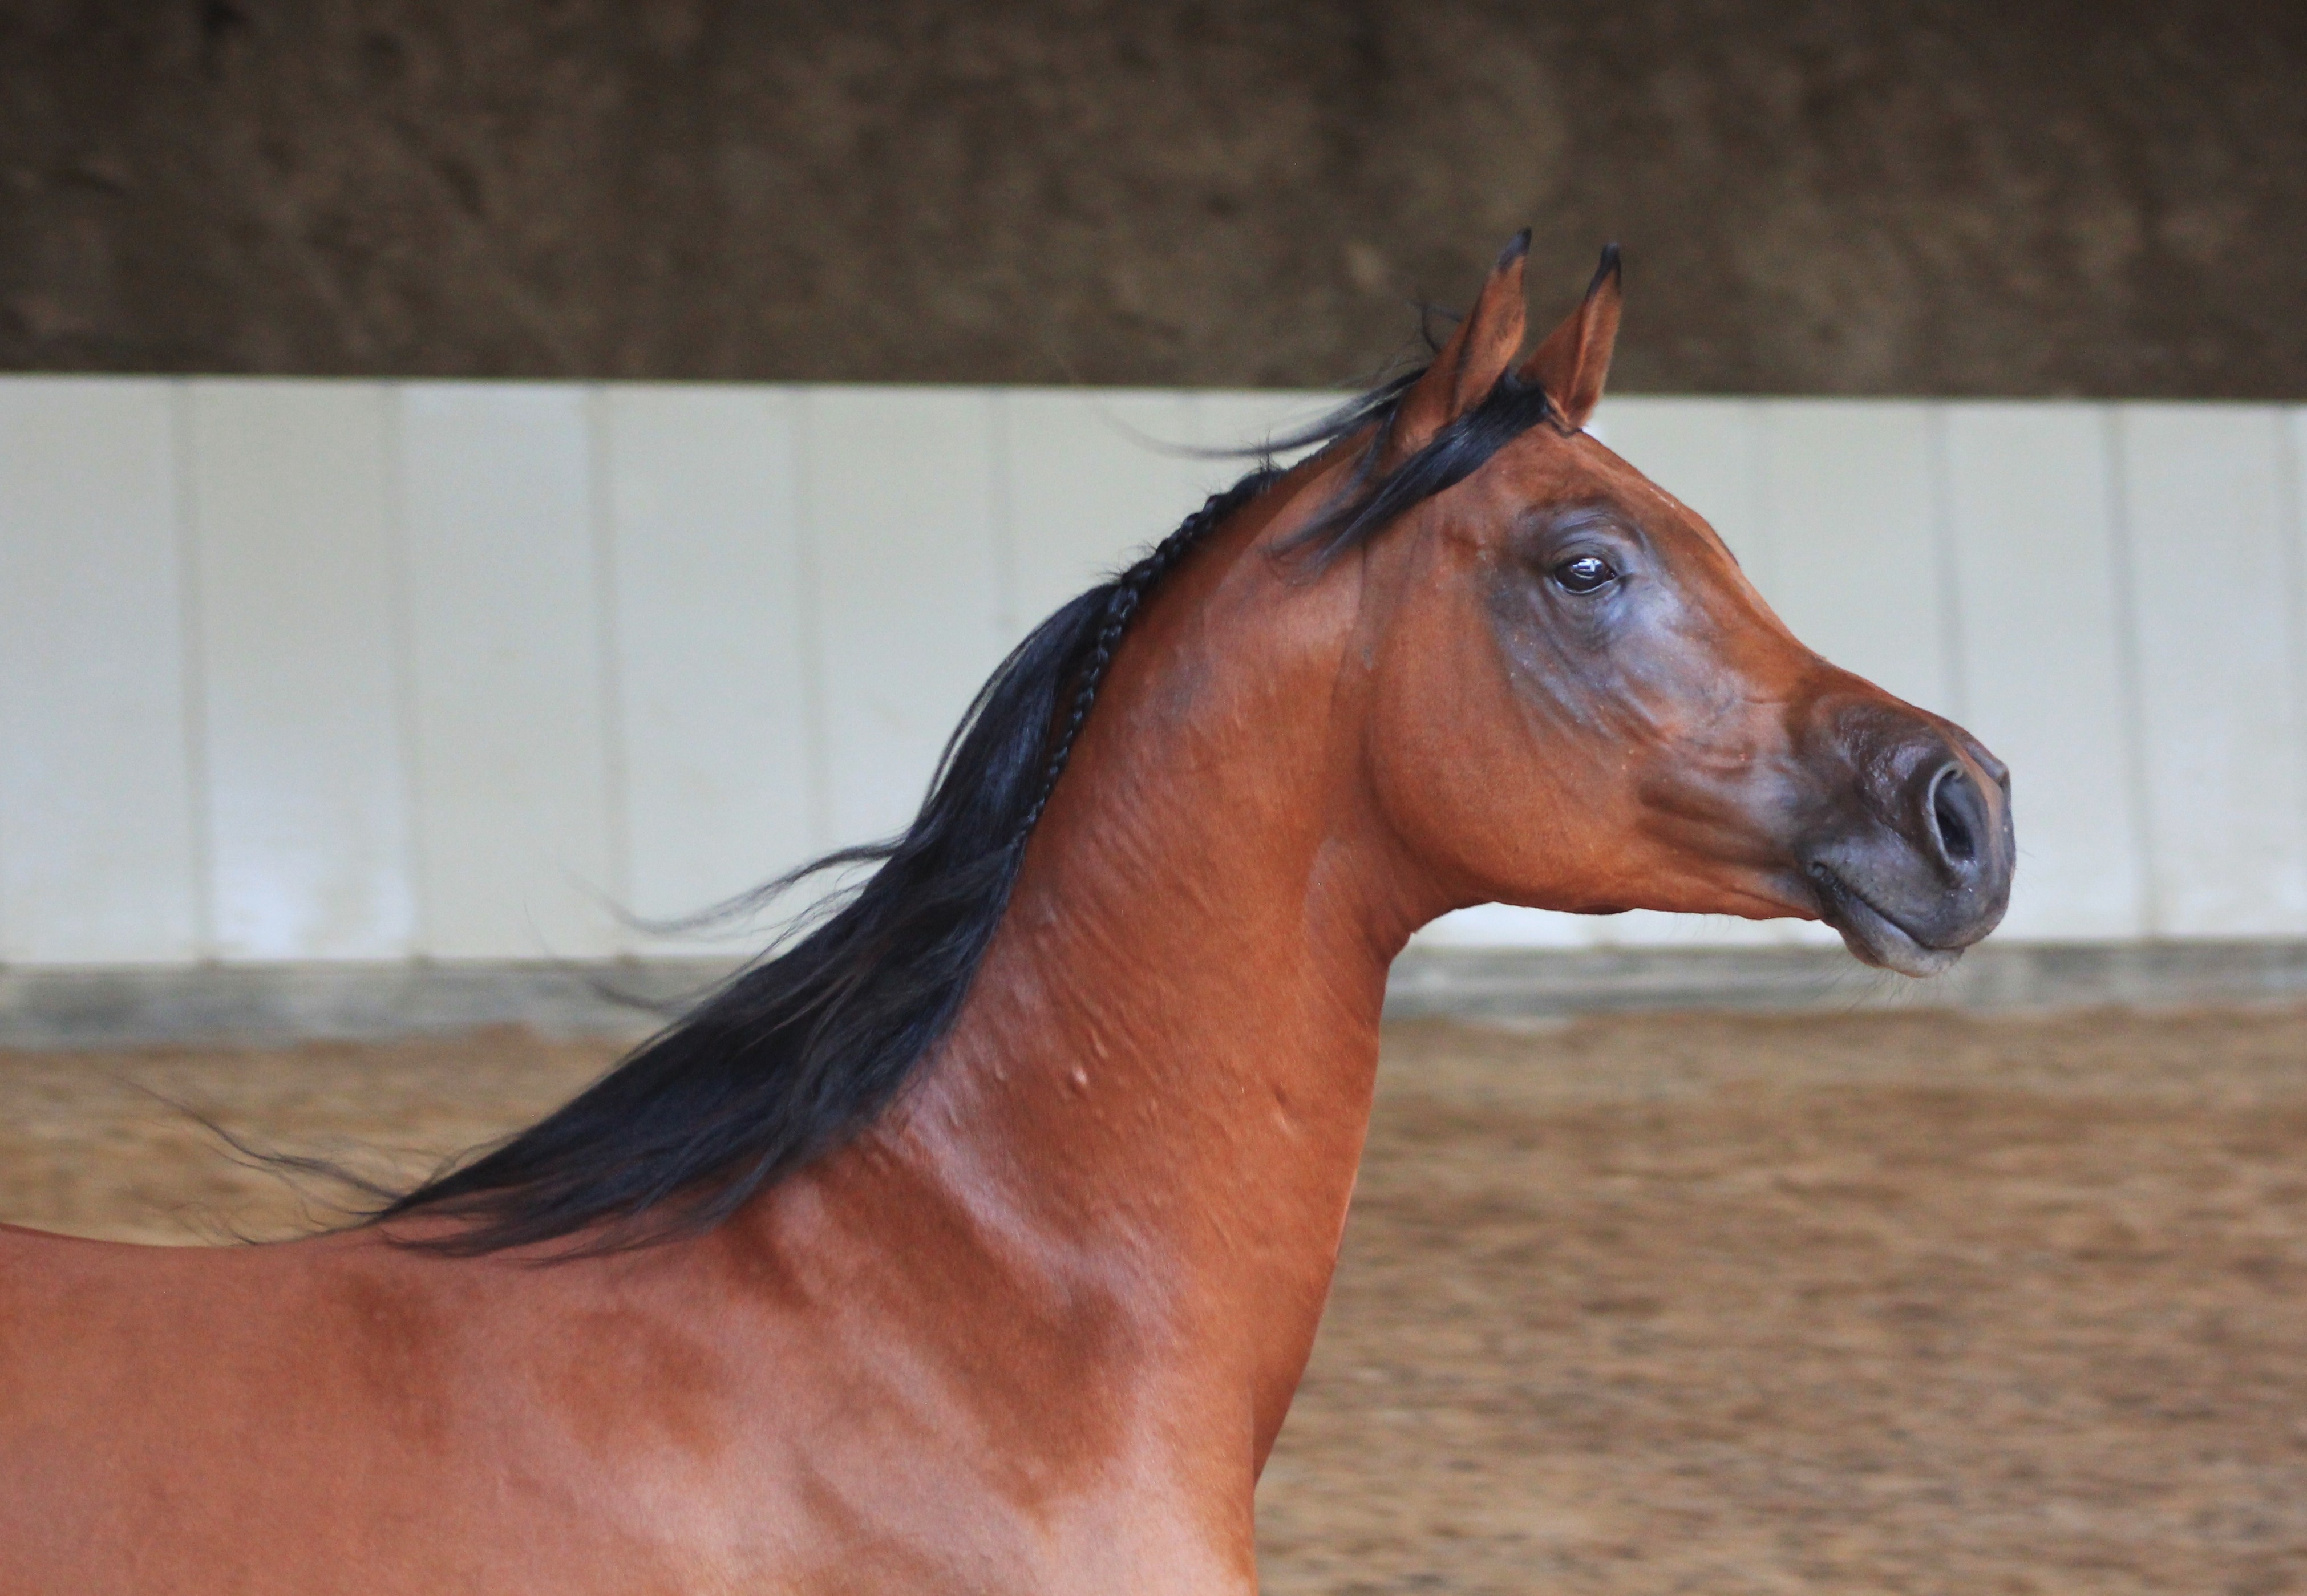
horse, mammal, stallion, mane, ride, fauna, head, vertebrate, mare, foal, horse head, nostrils, colt, arabian horse, thoroughbred arabian, pferdeportrait, arabs, horse like mammal, mustang horse